Randsburg Railway

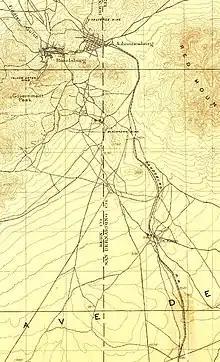
Route in 1903

The Randsburg Railway was a branch line railroad in California's Mojave Desert. It originated at the main line of the Atchison, Topeka, and Santa Fe Railroad (AT&SF) at Kramer Junction, California, and terminated at Johannesburg, California, with a stop at Atolia. The Railway served as a supply link to the Rand Mine, which produced more silver than any mine in California. The Rand mine closed in 1929, as it was no longer profitable.